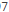
Number: 7